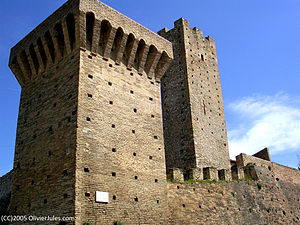
Lanciano
Fæstningstårnene Torri Montanare.
Lanciano er en by i provinsen Chieti, der indgår i regionen Abruzzo i Italien. Indbyggertallet er 36.389.